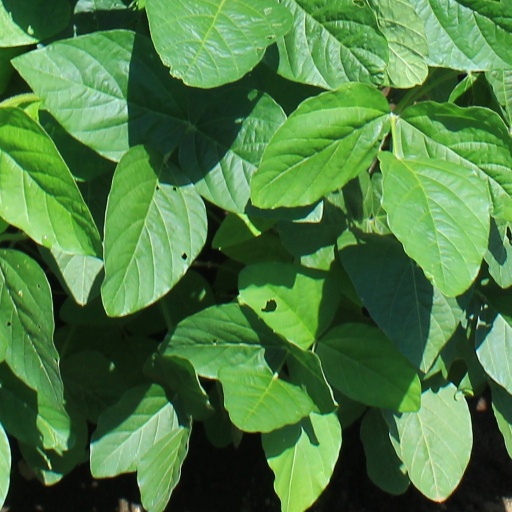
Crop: soybean